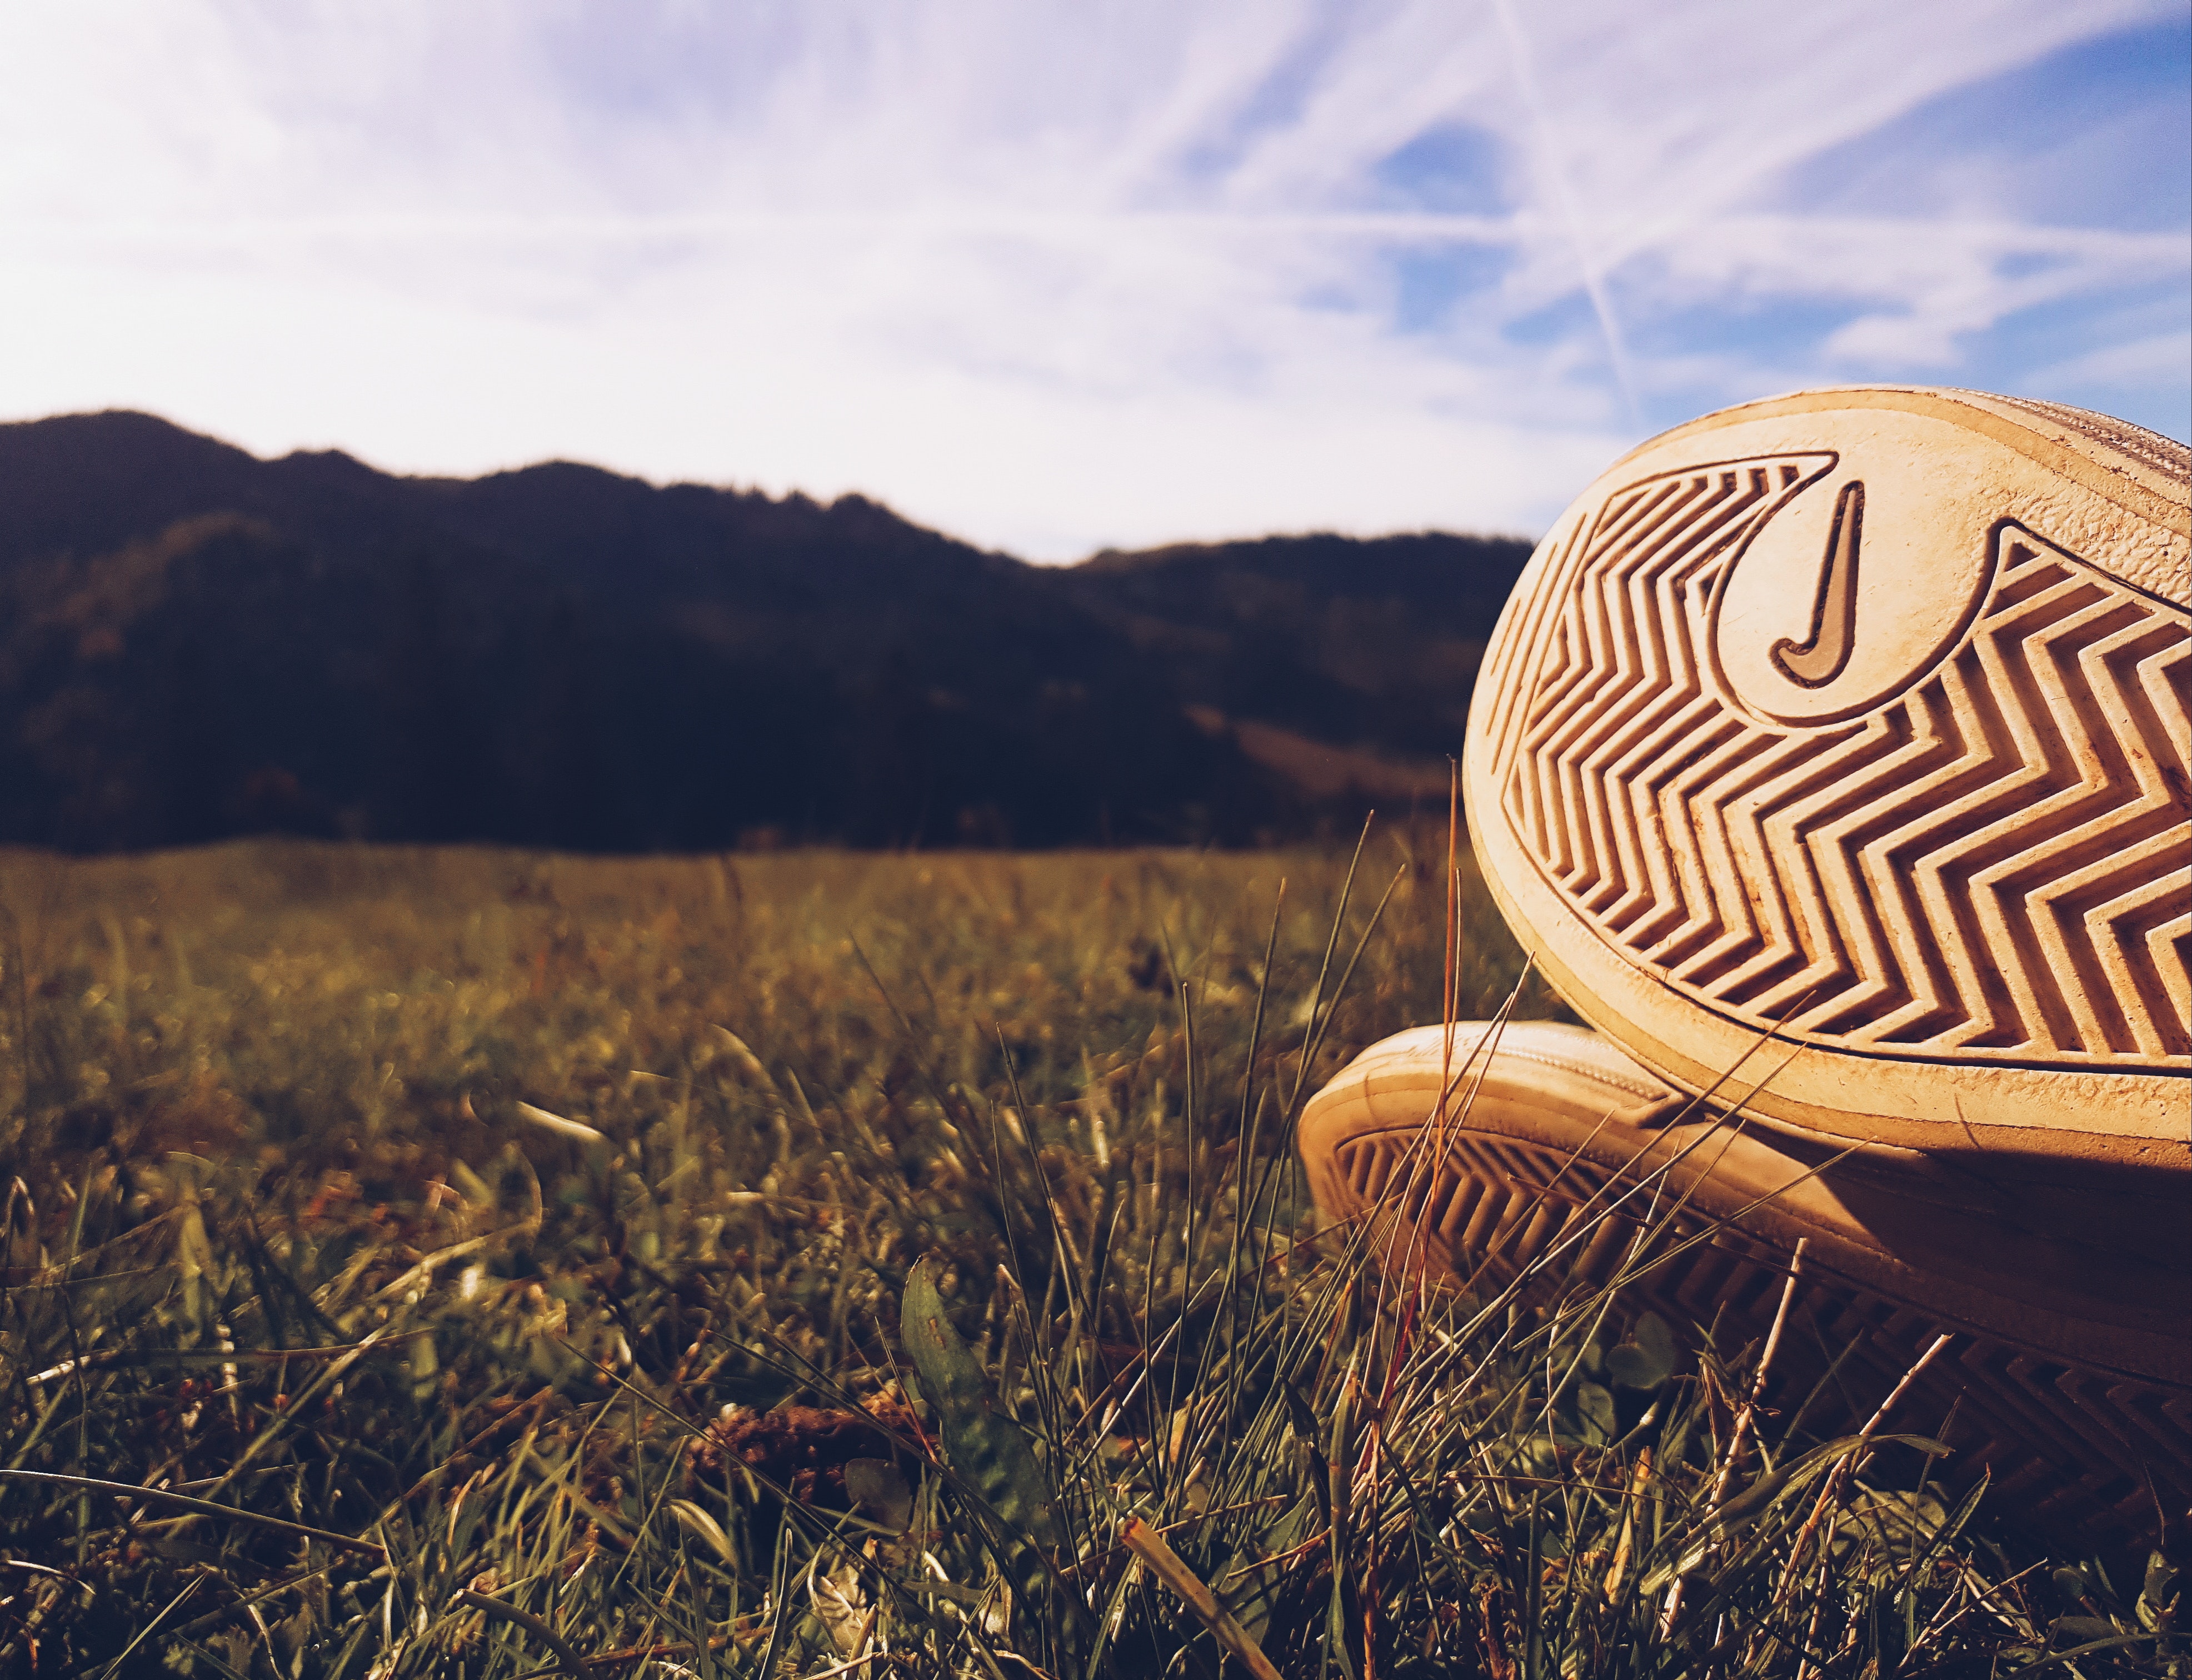
sky, grass, grass family, field, straw, sunlight, landscape, hay, crop, prairie, stock photography, commodity, ecoregion